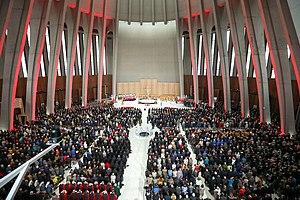
Le Temple de la Divine Providence est une basilique située à Varsovie, qui symbolise la reconnaissance du pays pour la liberté retrouvée en 1989, pour le 20ᵉ anniversaire du pontificat de Jean-Paul II, et pour les 2 000 ans du christianisme.